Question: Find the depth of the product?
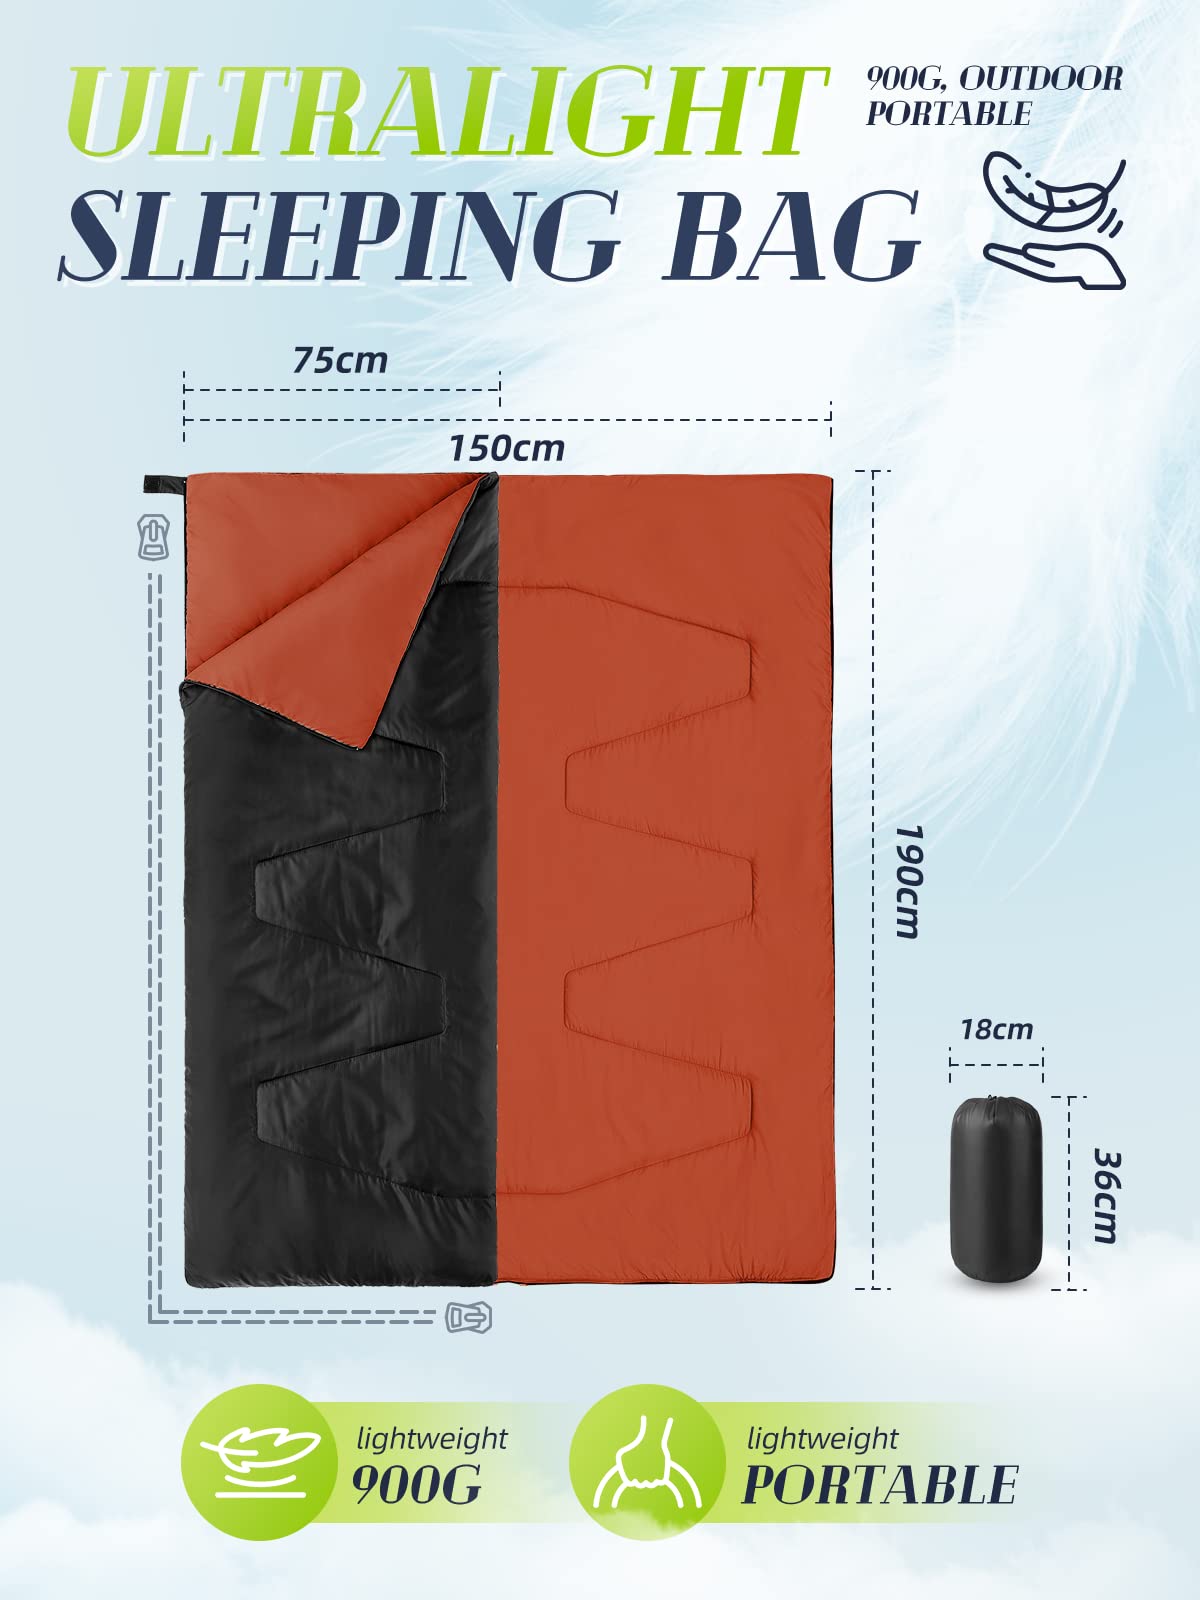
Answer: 190.0 centimetre